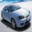
Label: automobile